Grand Quartier Général (1914–1919)

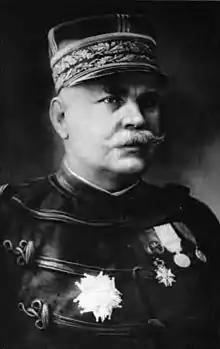
General Joffre chief of staff from 1911 and head of the GQG from 1914 to 1916

The had its origins in the reforms instituted by France after their defeat in the Franco-Prussian War. The position and supporting staff, of the Chief of Staff of the French Army was created with responsibility for training and mobilisation in peace and the formation of the army high command in times of war. The establishment of GQG in 1911 formalised this situation, with GQG becoming the wartime counterpart of the and the vice-president of CSG becoming the chief of staff of the GQG. The GQG received extensive military powers within an area defined as the zone of army control; control of the remainder of the armed forces was retained by the Minister of War. GQG was activated upon the mobilisation of the French Army by Parliament, who also defined the zone of army control.